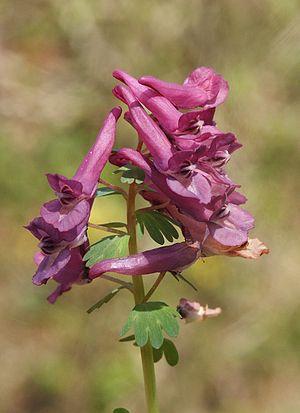
Le Massif du Vercors propose une très riche variété de fleurs avec plus de 1800 espèces végétales.
La Corydale à bulbe plein, également appelée Corydale à tubercule plein, est une espèce de plante herbacée de la famille des Fumariaceae selon la classification classique, et des Papaveraceae selon la classification phylogénétique.
Cette liste de Tracheophyta de Bosnie-Herzégovine, ainsi que d’espèces introduites est un aperçu incomplet d’espèces de mousses, de fougères, de gymnospermes et d’angiospermes citées dans la littérature disponible en langues bosniaque, croate, serbe et serbo-croate. Cet aperçu n’inclue pas des espèces cultivées ni celles occasionnellement introduites.